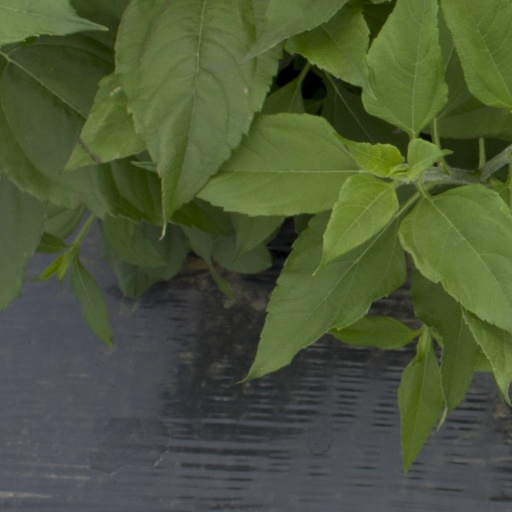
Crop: Jerusalem artichoke